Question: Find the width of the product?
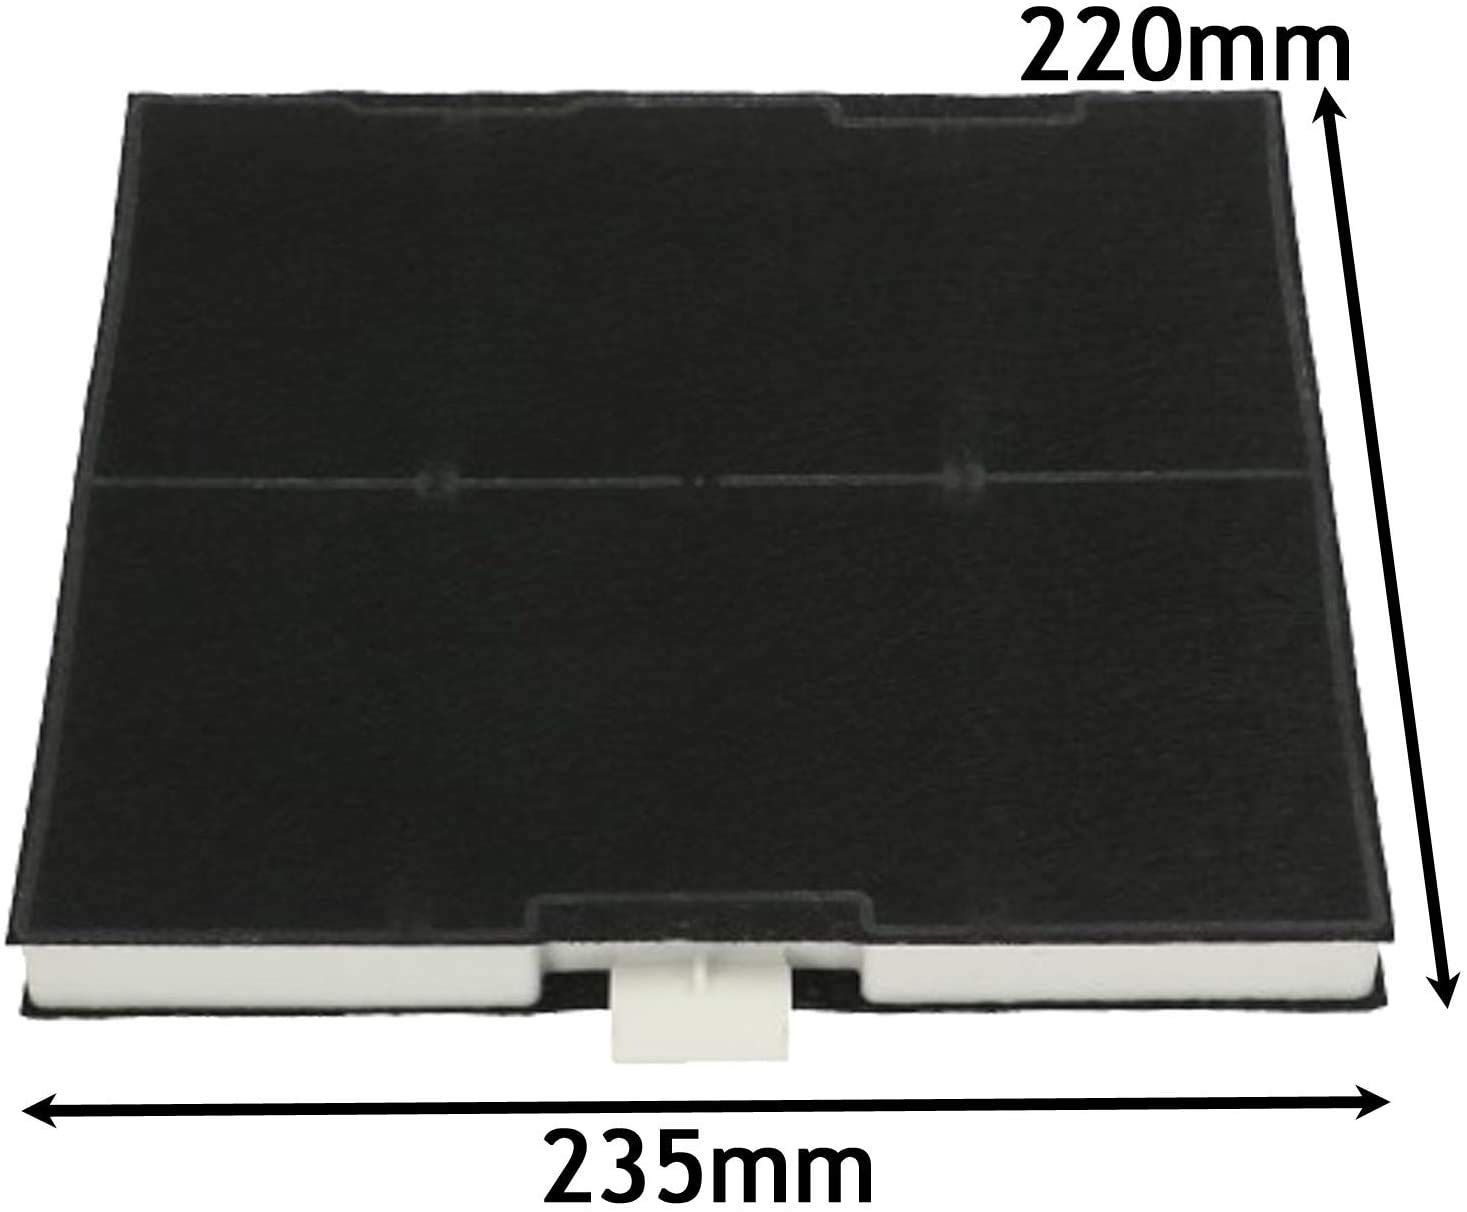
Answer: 235.0 millimetre